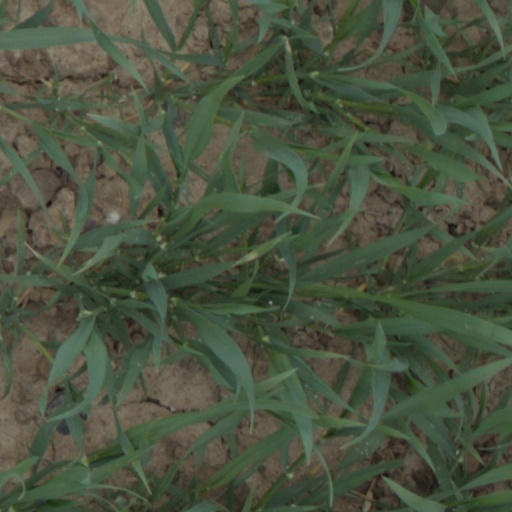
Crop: wheat